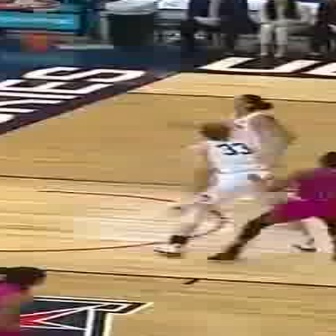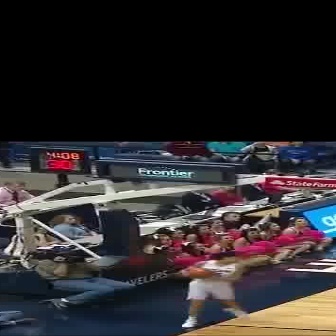
  Please identify the target specified by the bounding box [167,93,302,228] in the first image and locate it in the second image. Return the coordinates in [x_min,y_min,x_max,y_max] format.
Answer: [180,251,256,327]